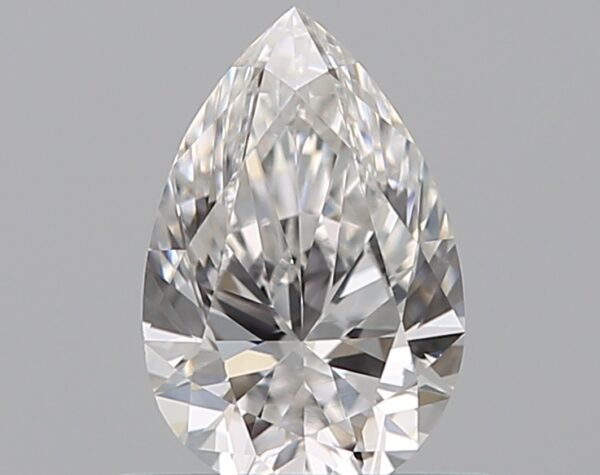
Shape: pear
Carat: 0.5
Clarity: VVS2
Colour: E
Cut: EX
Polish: EX
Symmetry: VG
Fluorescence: N
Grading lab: GIA
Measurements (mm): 6.83 x 4.46 x 2.74